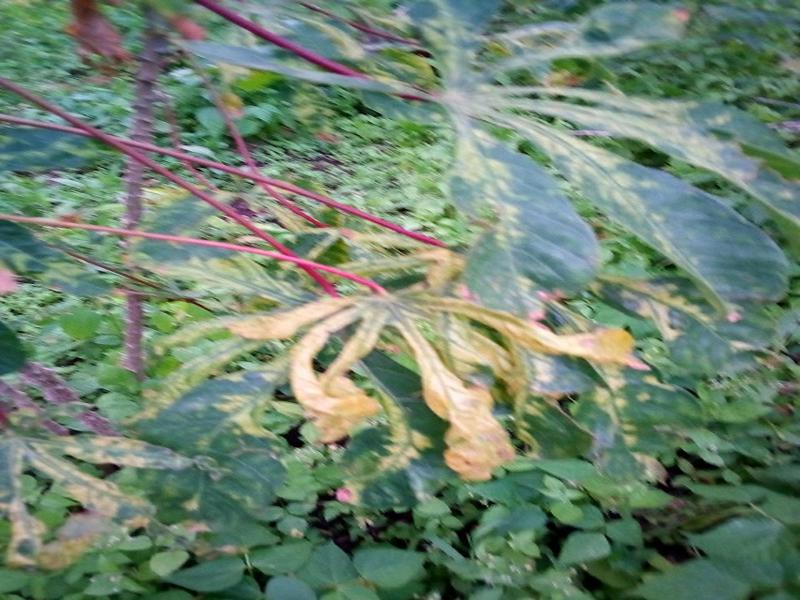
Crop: cassava
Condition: mosaic_disease